Schöneseiffen

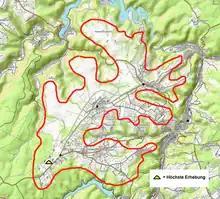
Dreiborn Plateau

Schöneseiffen lies in North Rhine-Westphalia in der Rur Eifel region, west of the town of Schleiden, not far from the Belgian border on the Dreiborn Plateau above the valley of the Olef. In the parish of Schöneseiffen is the "Hollerscheid", the highest point on the Dreiborn Plateau, 622.7 metres above sea level (NHN).